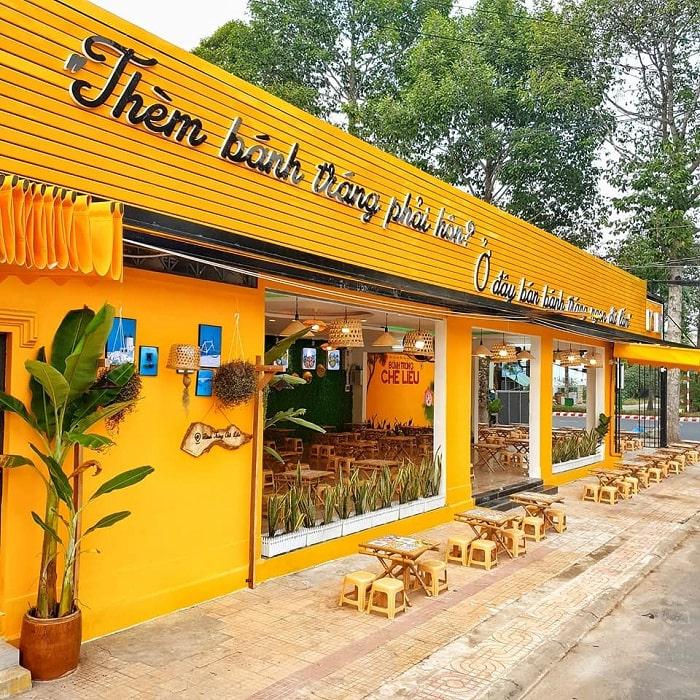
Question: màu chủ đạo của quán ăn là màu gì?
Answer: màu vàng